Mosque

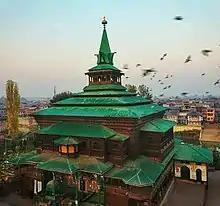
A 14th-century mosque of Mir Sayyid Ali Hamadani in Srinagar, Jammu and Kashmir, India

The third of the Five Pillars of Islam states that Muslims are required to give approximately one-fortieth of their wealth to charity as "Zakat". Since mosques form the center of Muslim communities, they are where Muslims go to both give "zakat" and, if necessary, collect it. Before the holiday of "Eid ul-Fitr", mosques also collect a special "zakat" that is supposed to assist in helping poor Muslims attend the prayers and celebrations associated with the holiday.